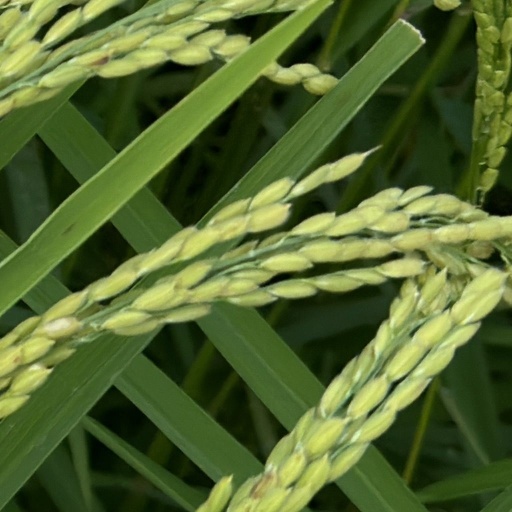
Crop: rice